Pornpipat Benyasri

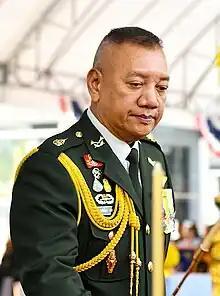
Pornpipat on Armed Forces Day 2020

Pornpipat Benyasri is a Thai General who served as the Chief of Defence Forces of the Royal Thai Armed Forces, following his appointment by King Vajiralongkorn in September 2018. He held various positions including as the commander of the National Defence College in 2006, became the Permanent Secretary of the Military Accounts in 2013, became the Deputy Chief of Staff, Royal Thai Armed Forces Headquarters in 2016, and became the Chief of Staff, Royal Thai Armed Forces Headquarters in 2017.